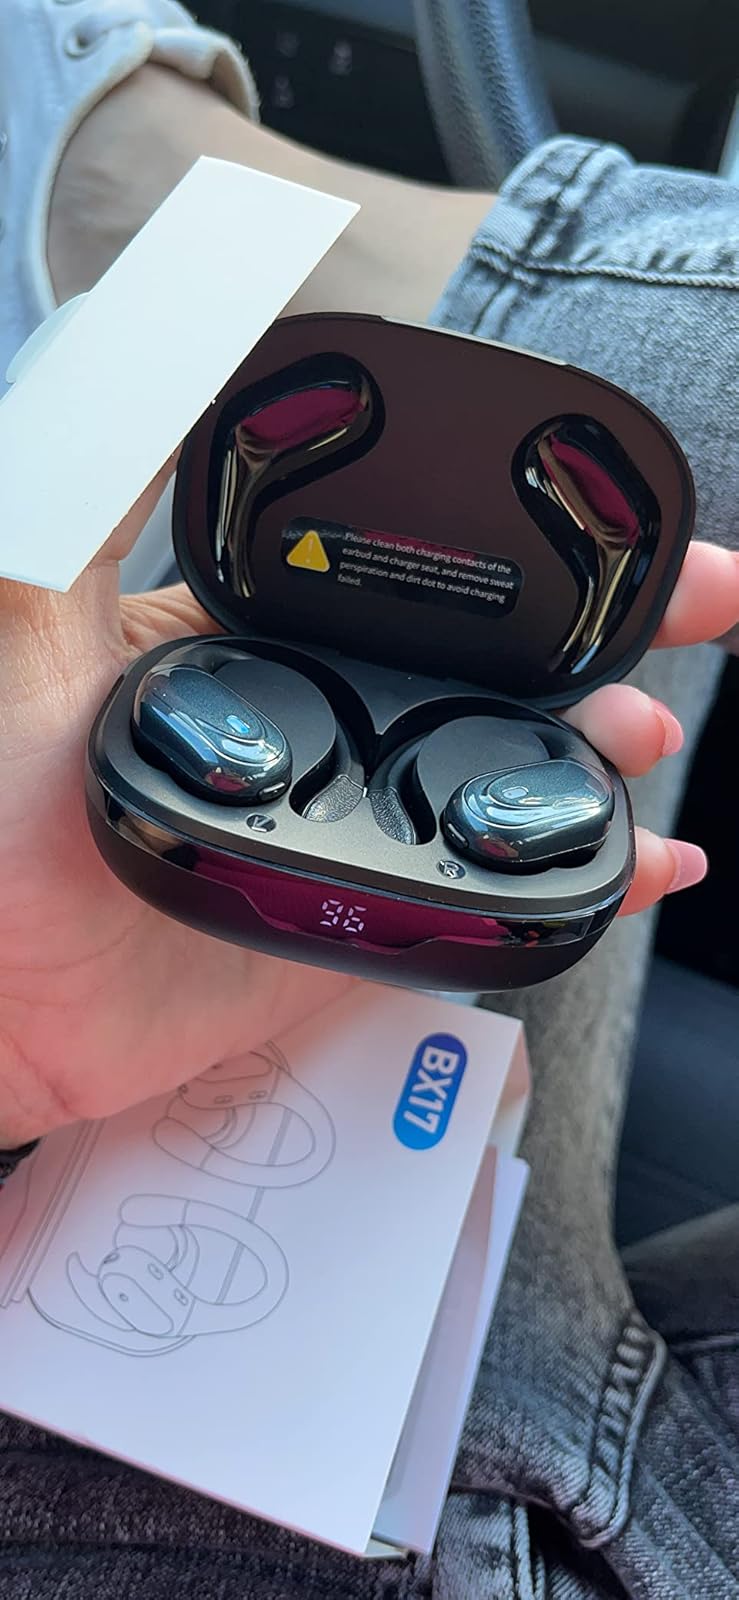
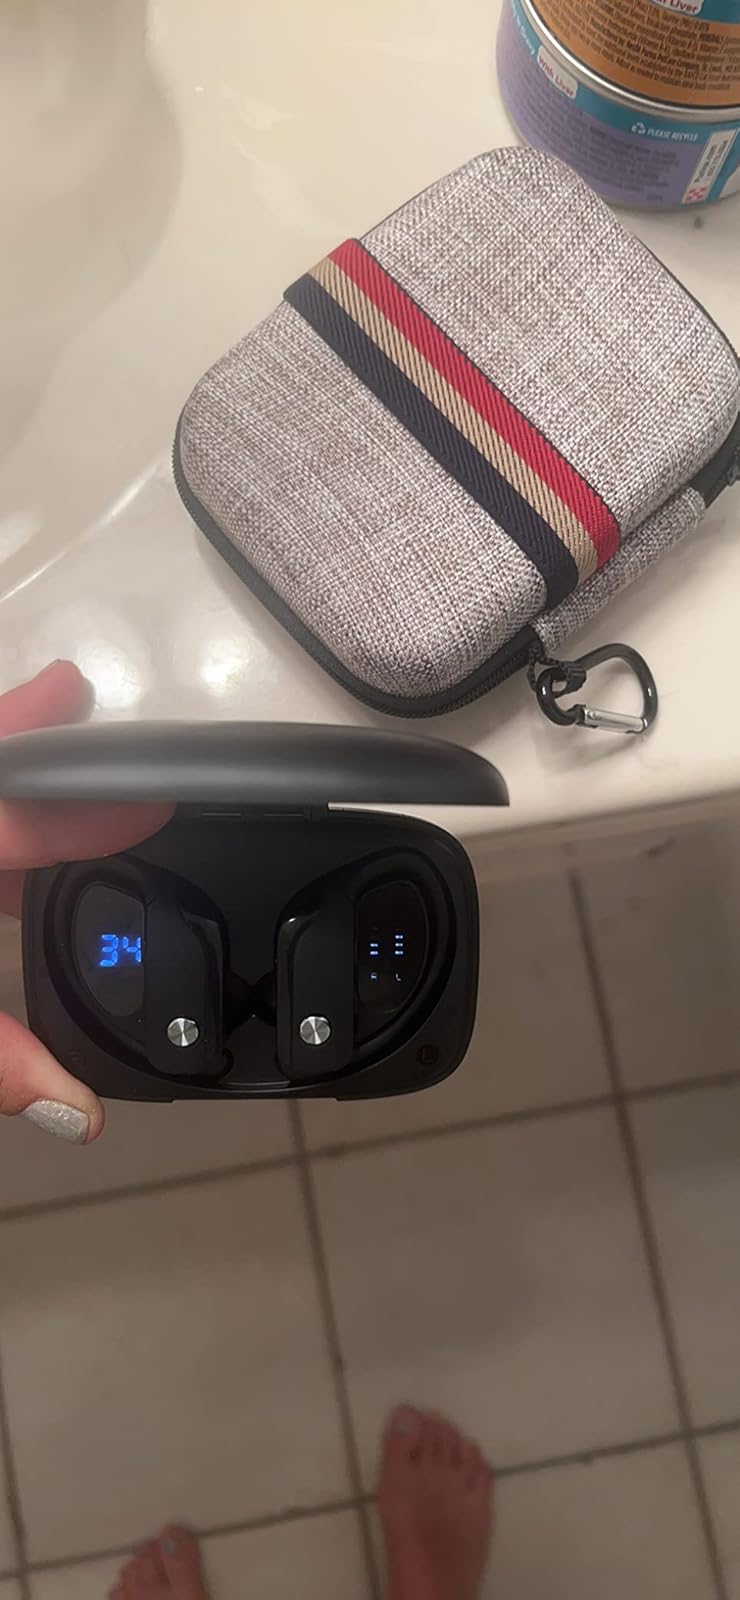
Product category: earbuds
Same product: no